Simonetta Agnello Hornby

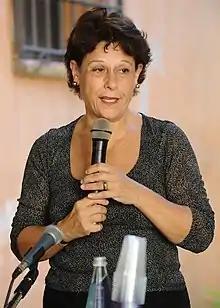
Simonetta Agnello Hornby (2012)

Simonetta Agnello Hornby is an Italian novelist and food writer. Her novels are international bestsellers, translated into more than twenty languages.